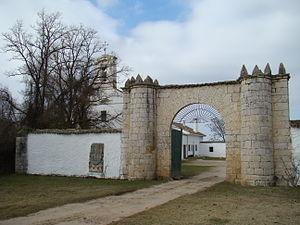
Boecillo est une commune de la province de Valladolid dans la communauté autonome de Castille-et-León en Espagne.